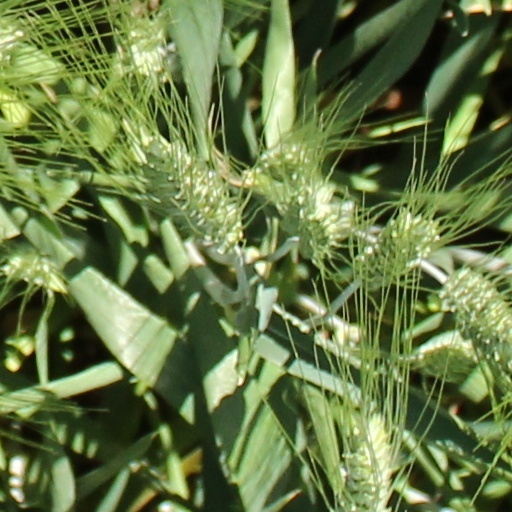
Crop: wheat